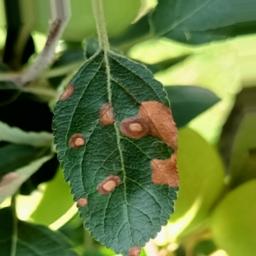
Label: Alternaria